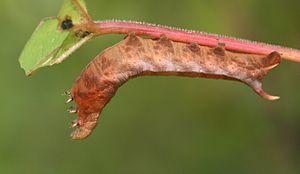
L'espèce Amphion floridensis regroupe des lépidoptères de la famille des Sphingidae, de la sous-famille des Macroglossinae, de la tribu des Macroglossini et du genre Amphion.